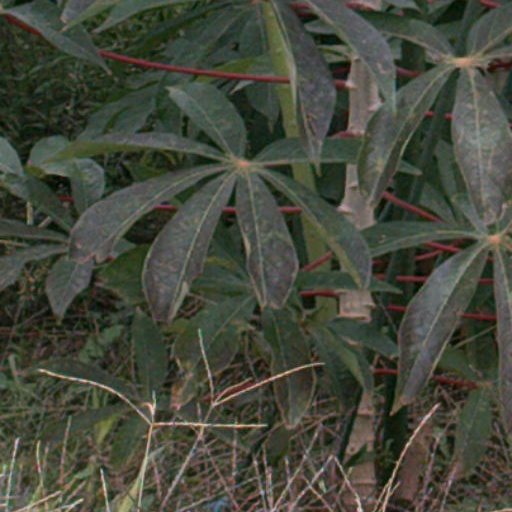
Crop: cassava